Naso (parashah)

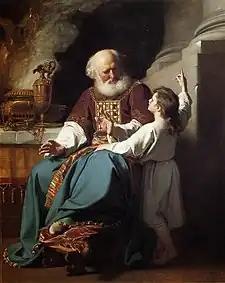
Eli and Samuel (1780 painting by John Singleton Copley)

The Mishnah taught that there was a separate penalty for wine, for grapes, for grape seeds, and for grape skins. But Rabbi Eleazar ben Azariah said that there was no penalty for grape seeds or grape skins unless the nazirite ate at least two grape seeds and one grape skin.